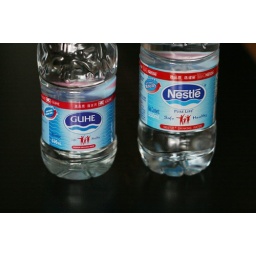
&amp;quot;Guhe&amp;quot; water bottle served at Jiangsu provincial government banquet interestingly similar to Nestle water bottle bought in Shanghai